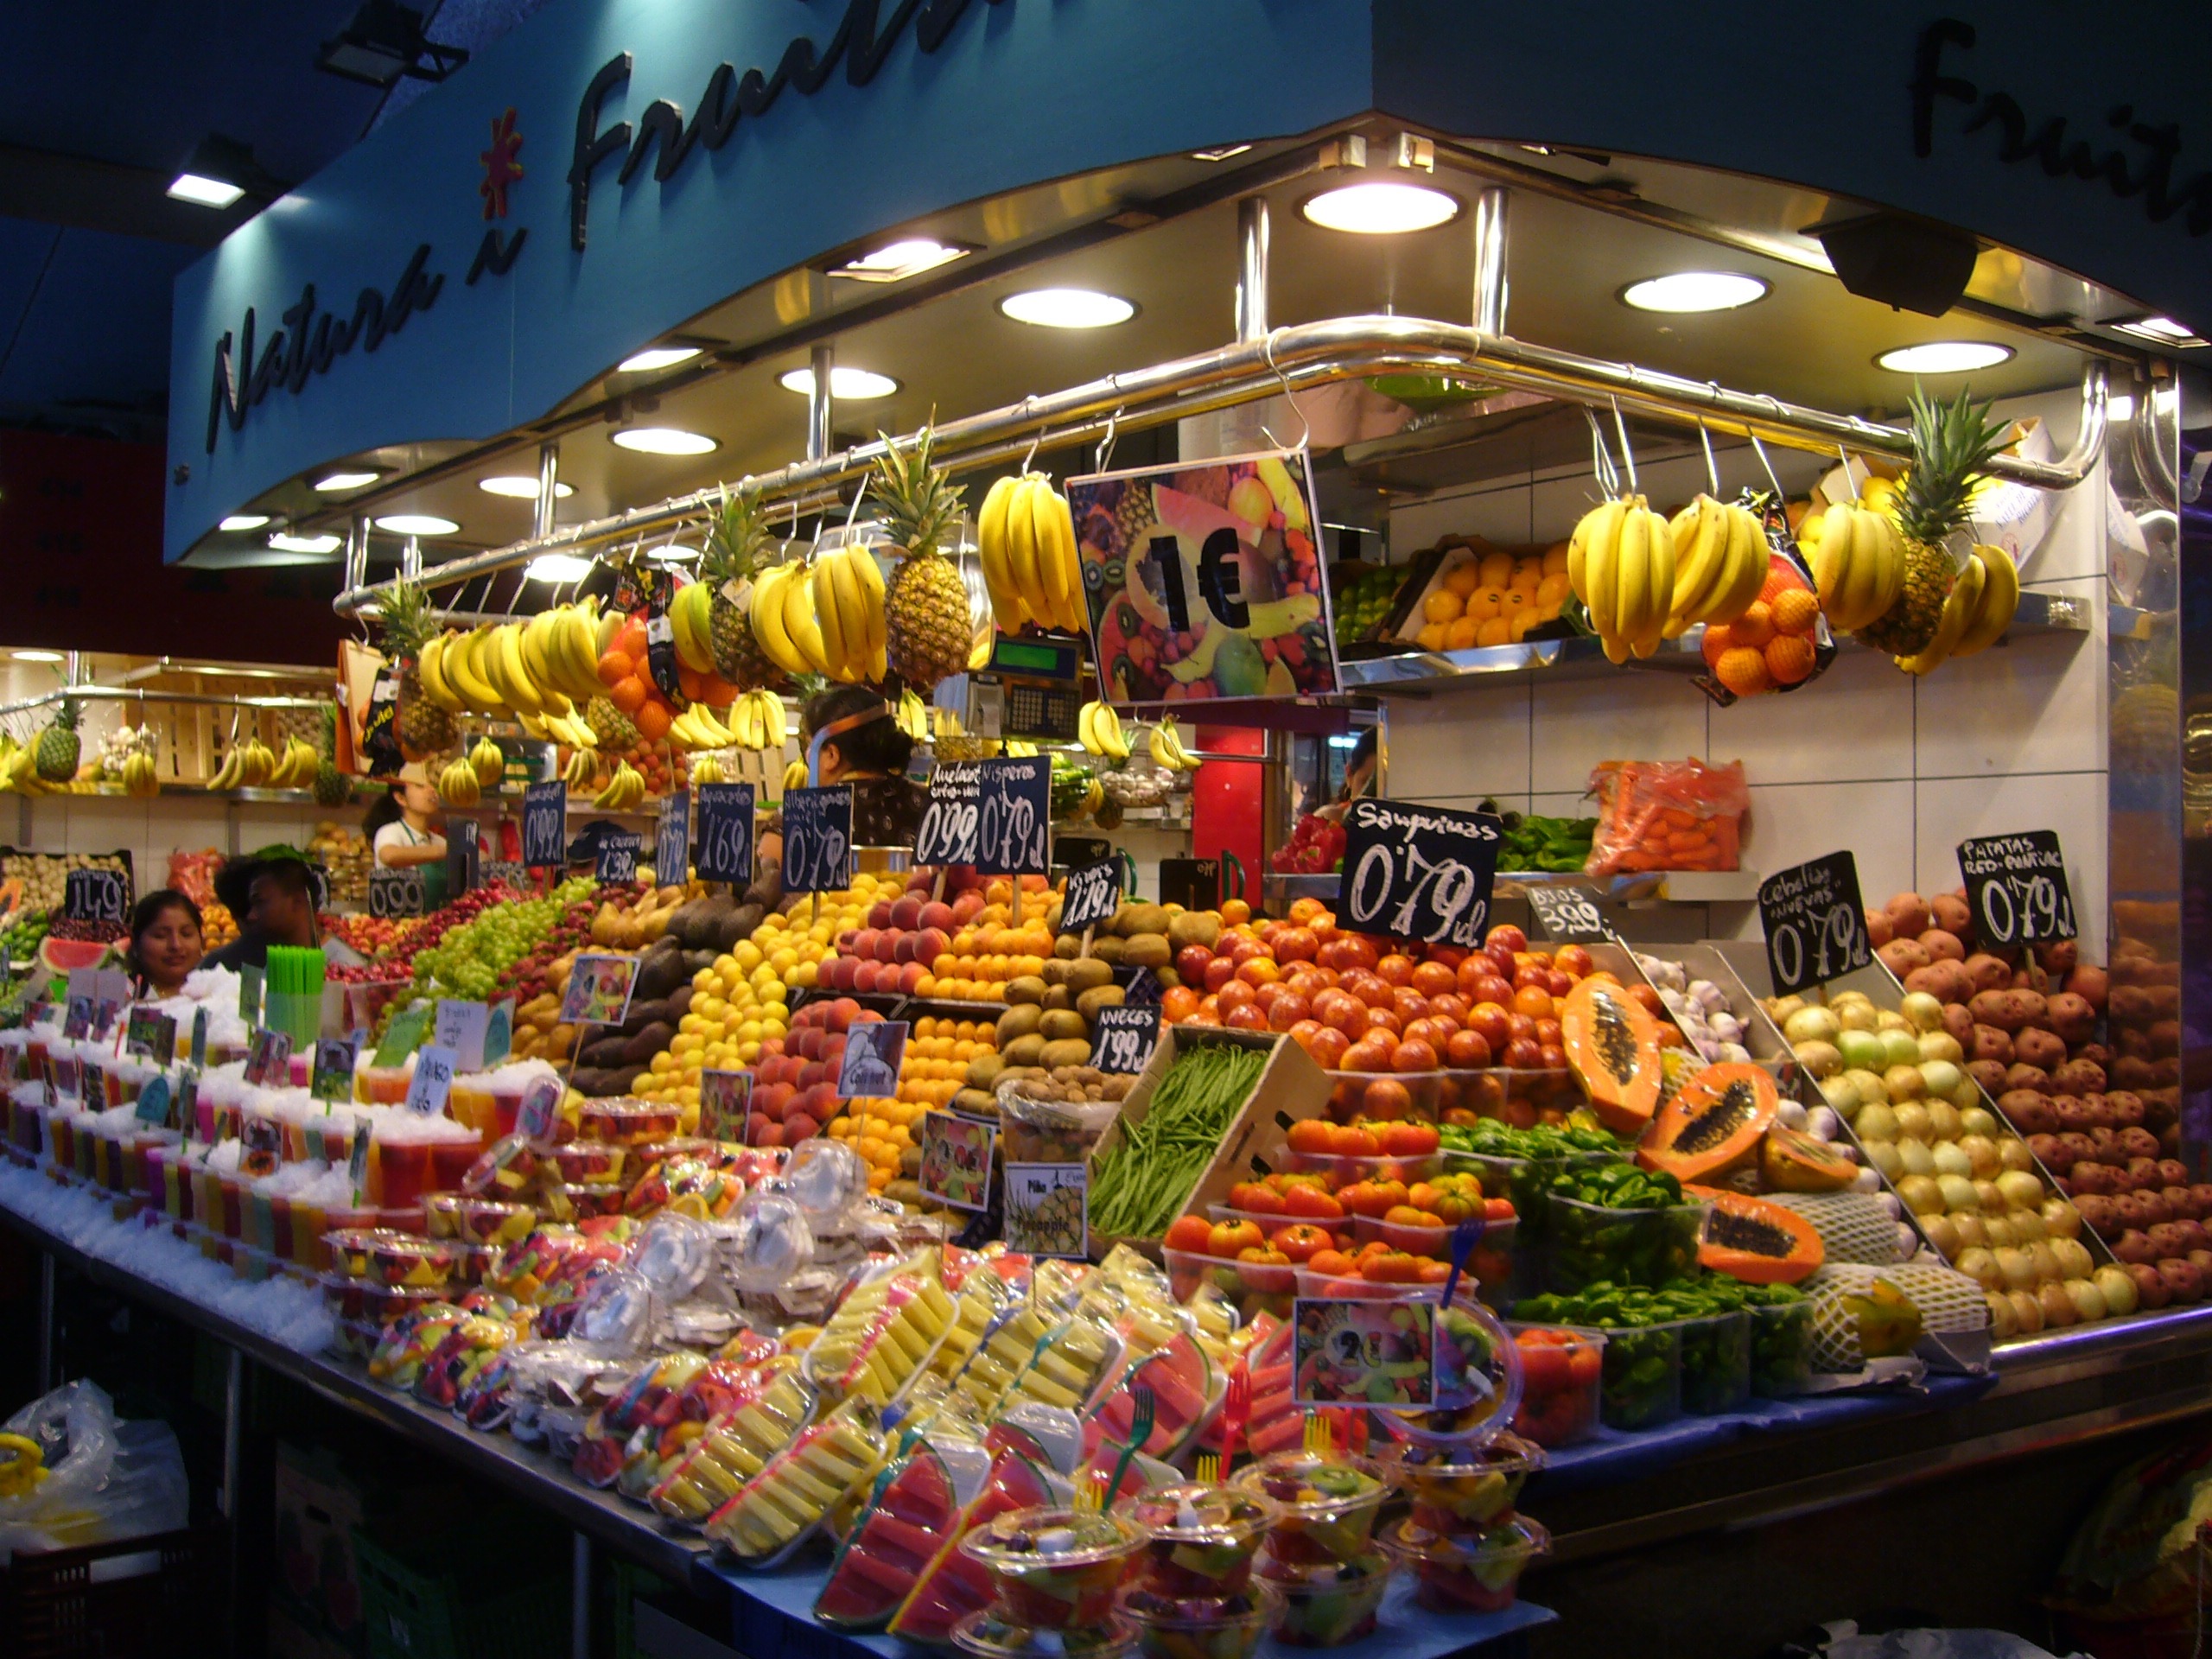
city, meal, food, vendor, bazaar, market, marketplace, eat, public space, market stall, nutrition, supermarket, grocery store, floristry, retail, fruit stand, whole food, human settlement, greengrocer